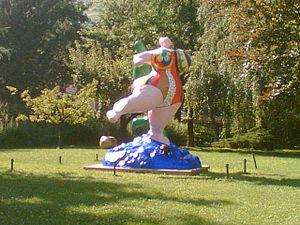
Dans le Parc des sculptures - Kiki de St.Phalle - Les Baigneuses